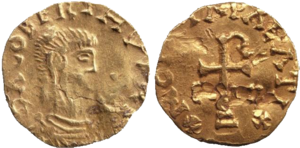
Tiers de sou du Palais aux noms de Dagobert Ier et saint Eloi. BNF, monnaies, médailles et antiques. Avers